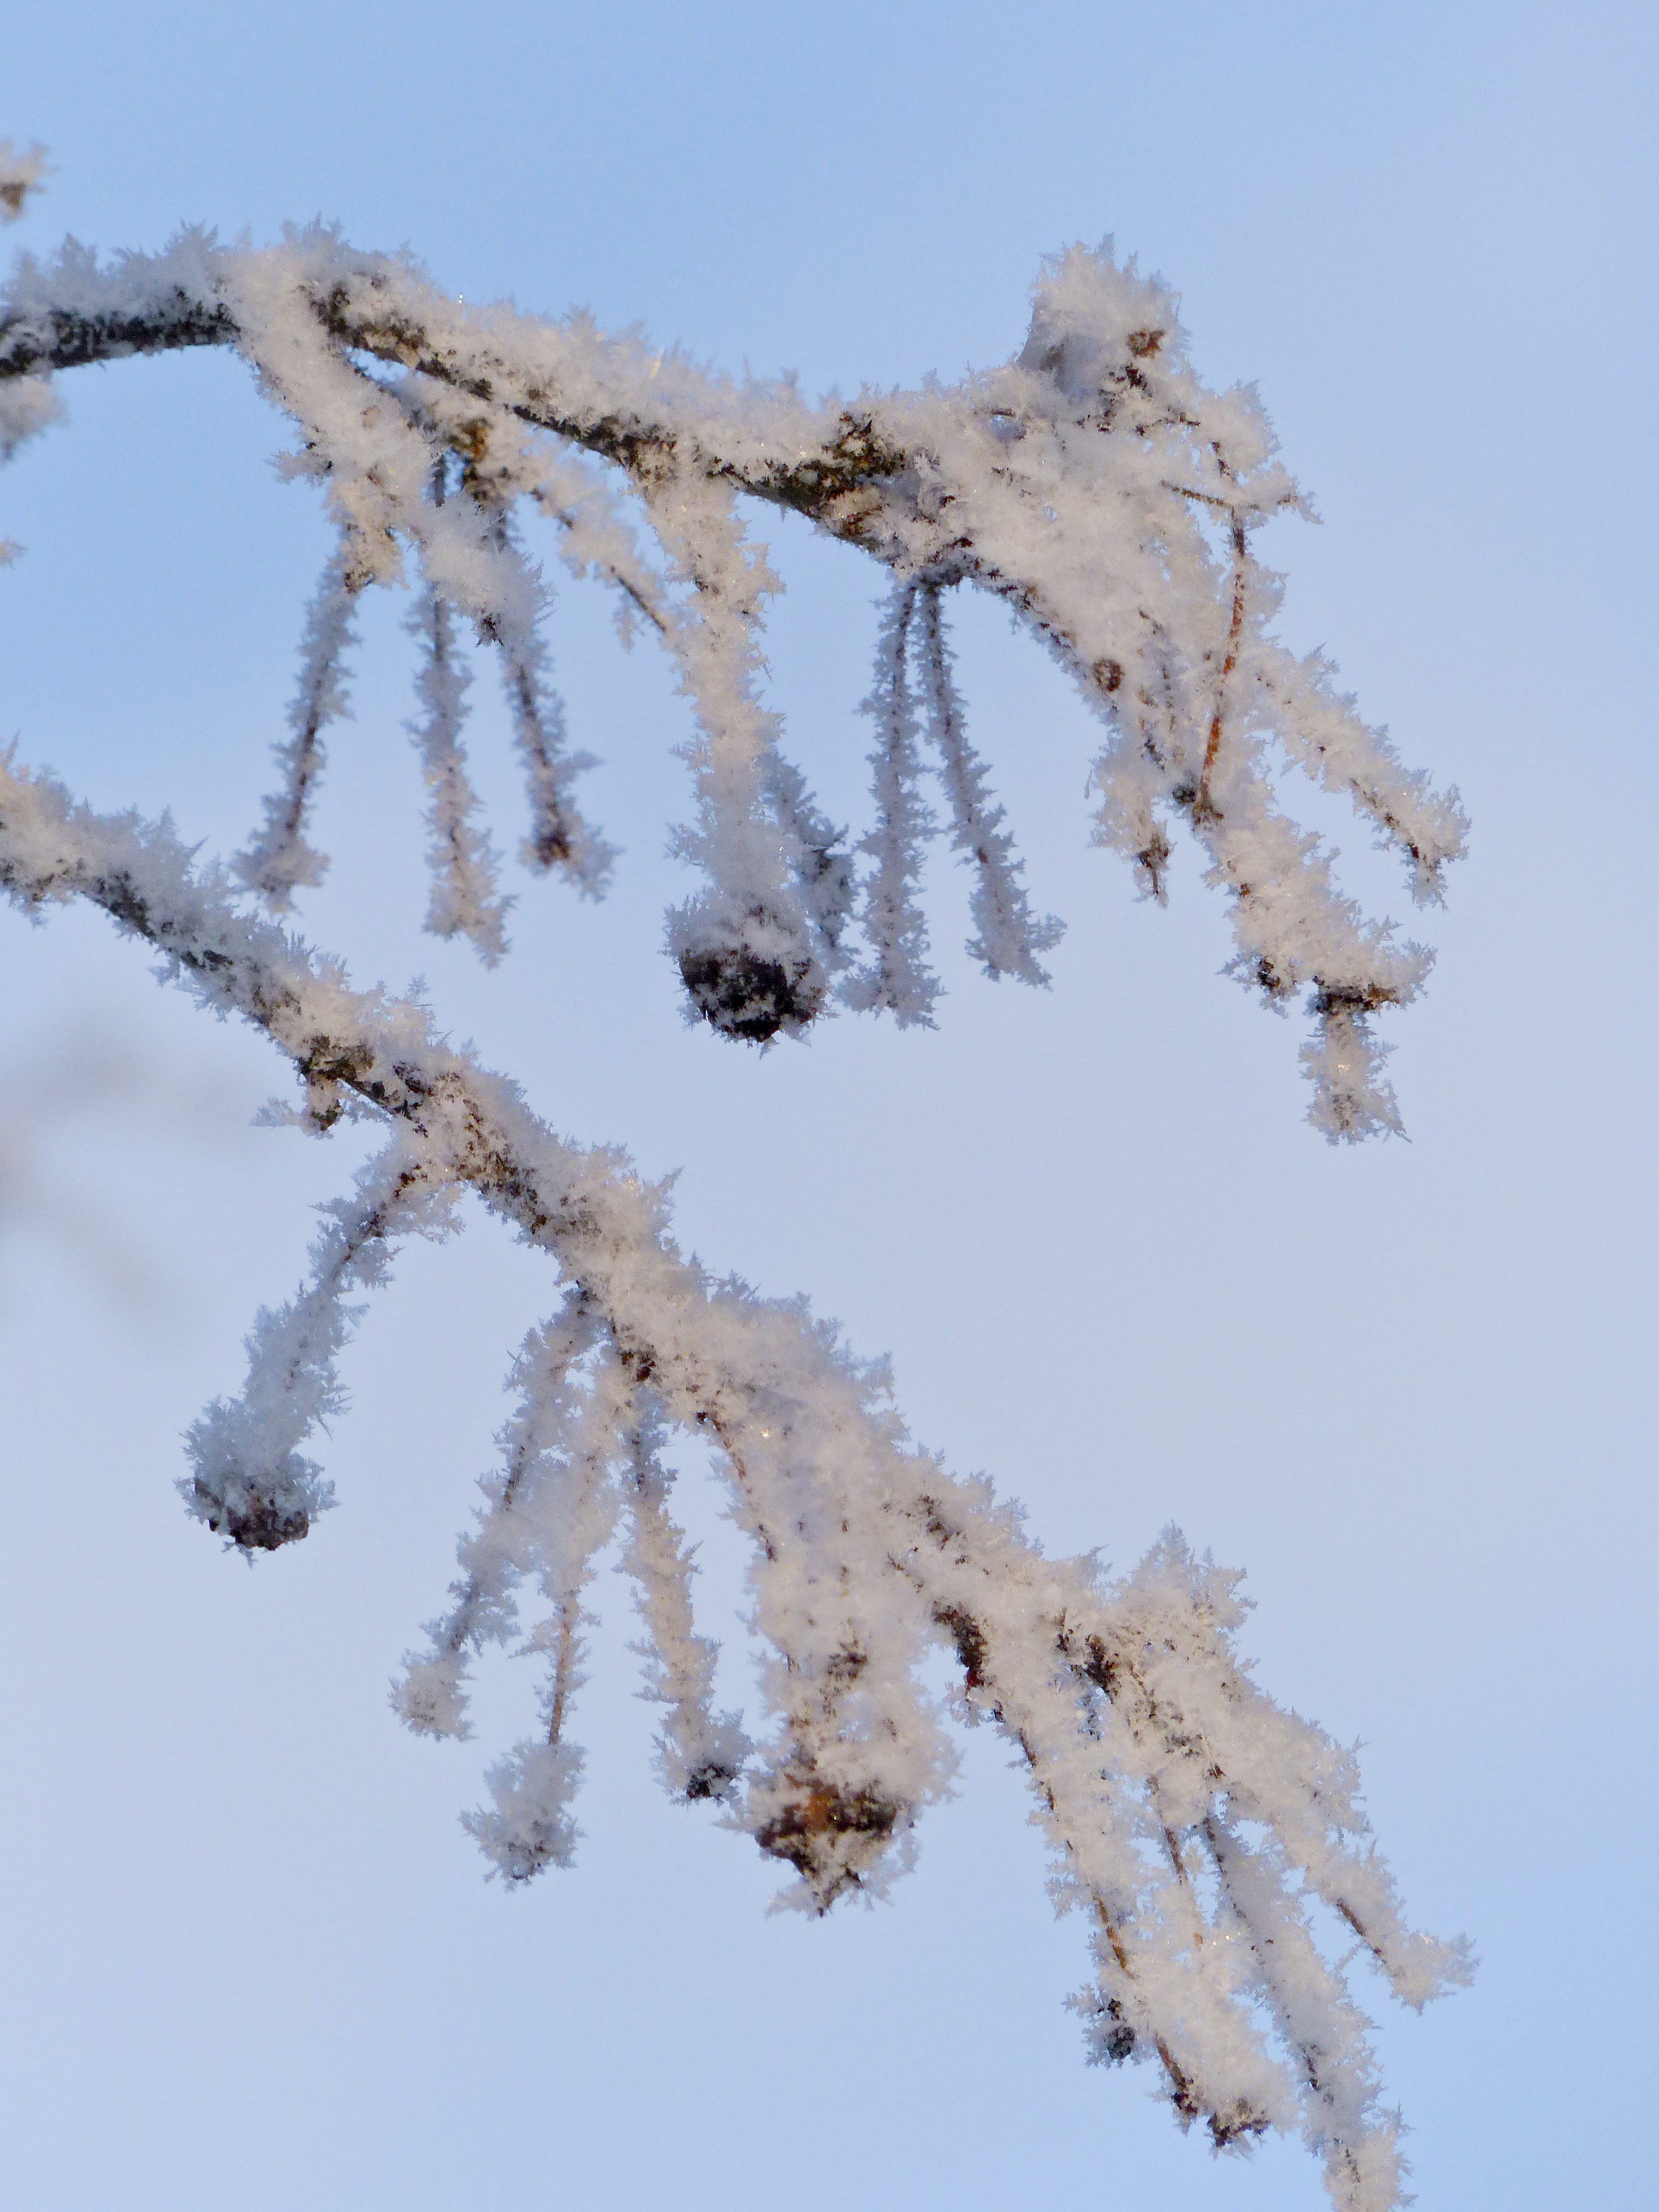
tree, nature, branch, snow, winter, plant, frost, ice, spring, macro, weather, frozen, season, twig, spruce, frosted, wintry, rime, hoarfrost, freezing, ice cold, woody plant, white frost